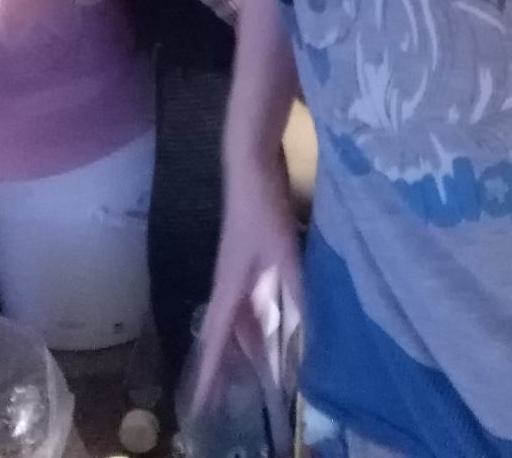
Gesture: no_gesture